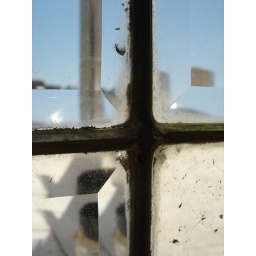
An old window looking out over the rooftops of some old Boise buildings